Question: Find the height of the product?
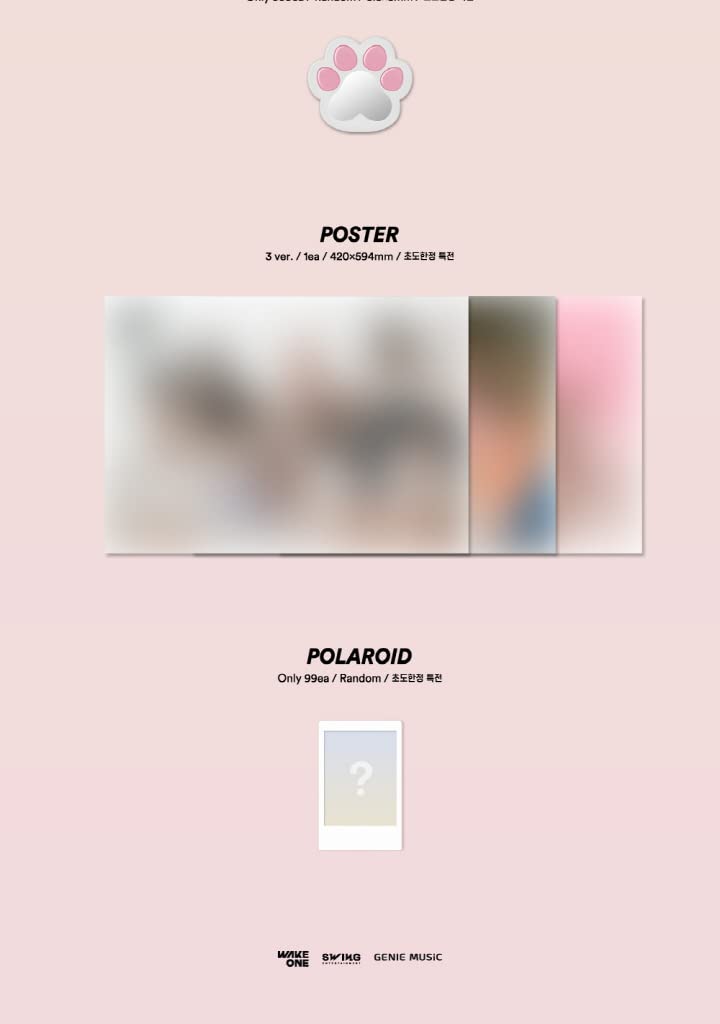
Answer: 594.0 millimetre